Nuku Hiva

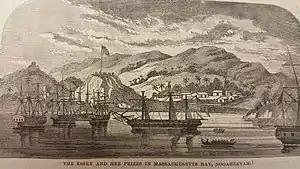
"The American fleet at Nuka Hiva in 1813."

During the wars between the Te I'i and the Tai Pī, on 25 October 25, 1813, the American Captain David Porter arrived in the frigate USS "Essex", the flagship of his fleet of ten other armed ships. A shore party was landed and they claimed the island for the United States and constructed a small village, named Madisonville. A fortification, named Fort Madison, and a dock were also built, the latter to refit the "Essex". Almost immediately Porter became involved in the tribal conflict.